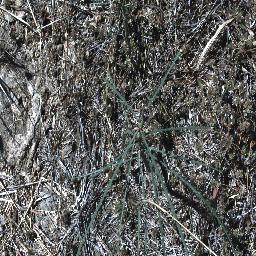
Label: parkinsonia